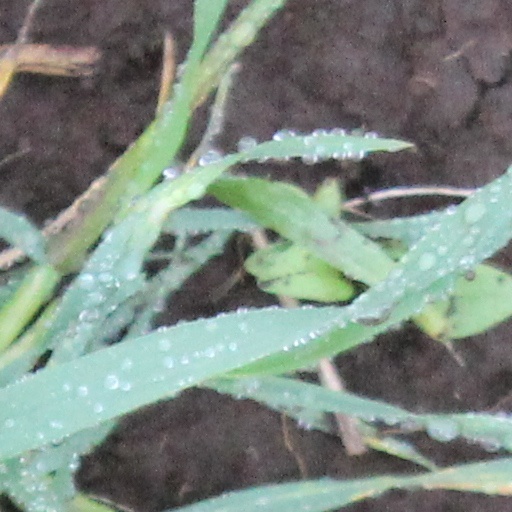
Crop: wheat